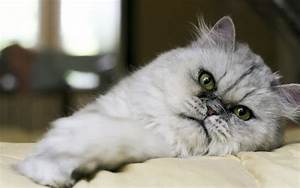
Label: gatto